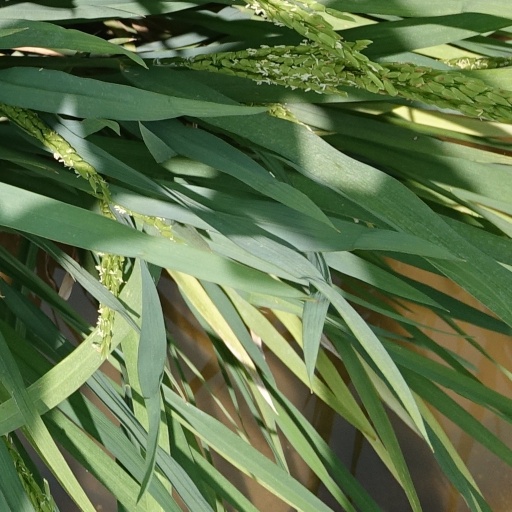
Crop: rice